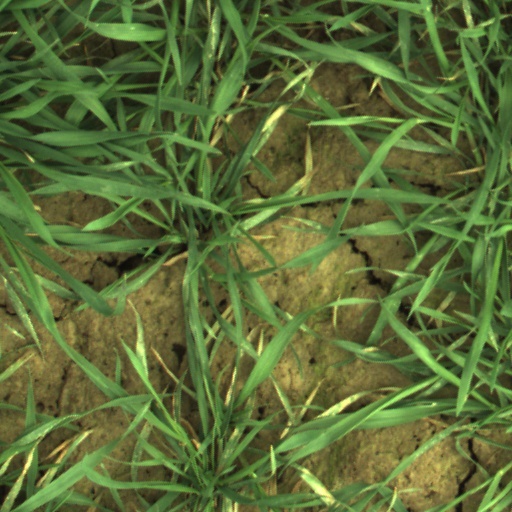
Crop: wheat